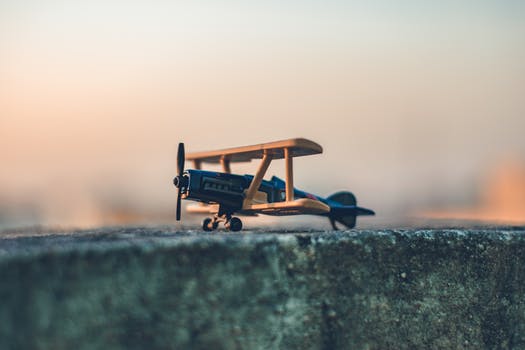
Label: No Watermark